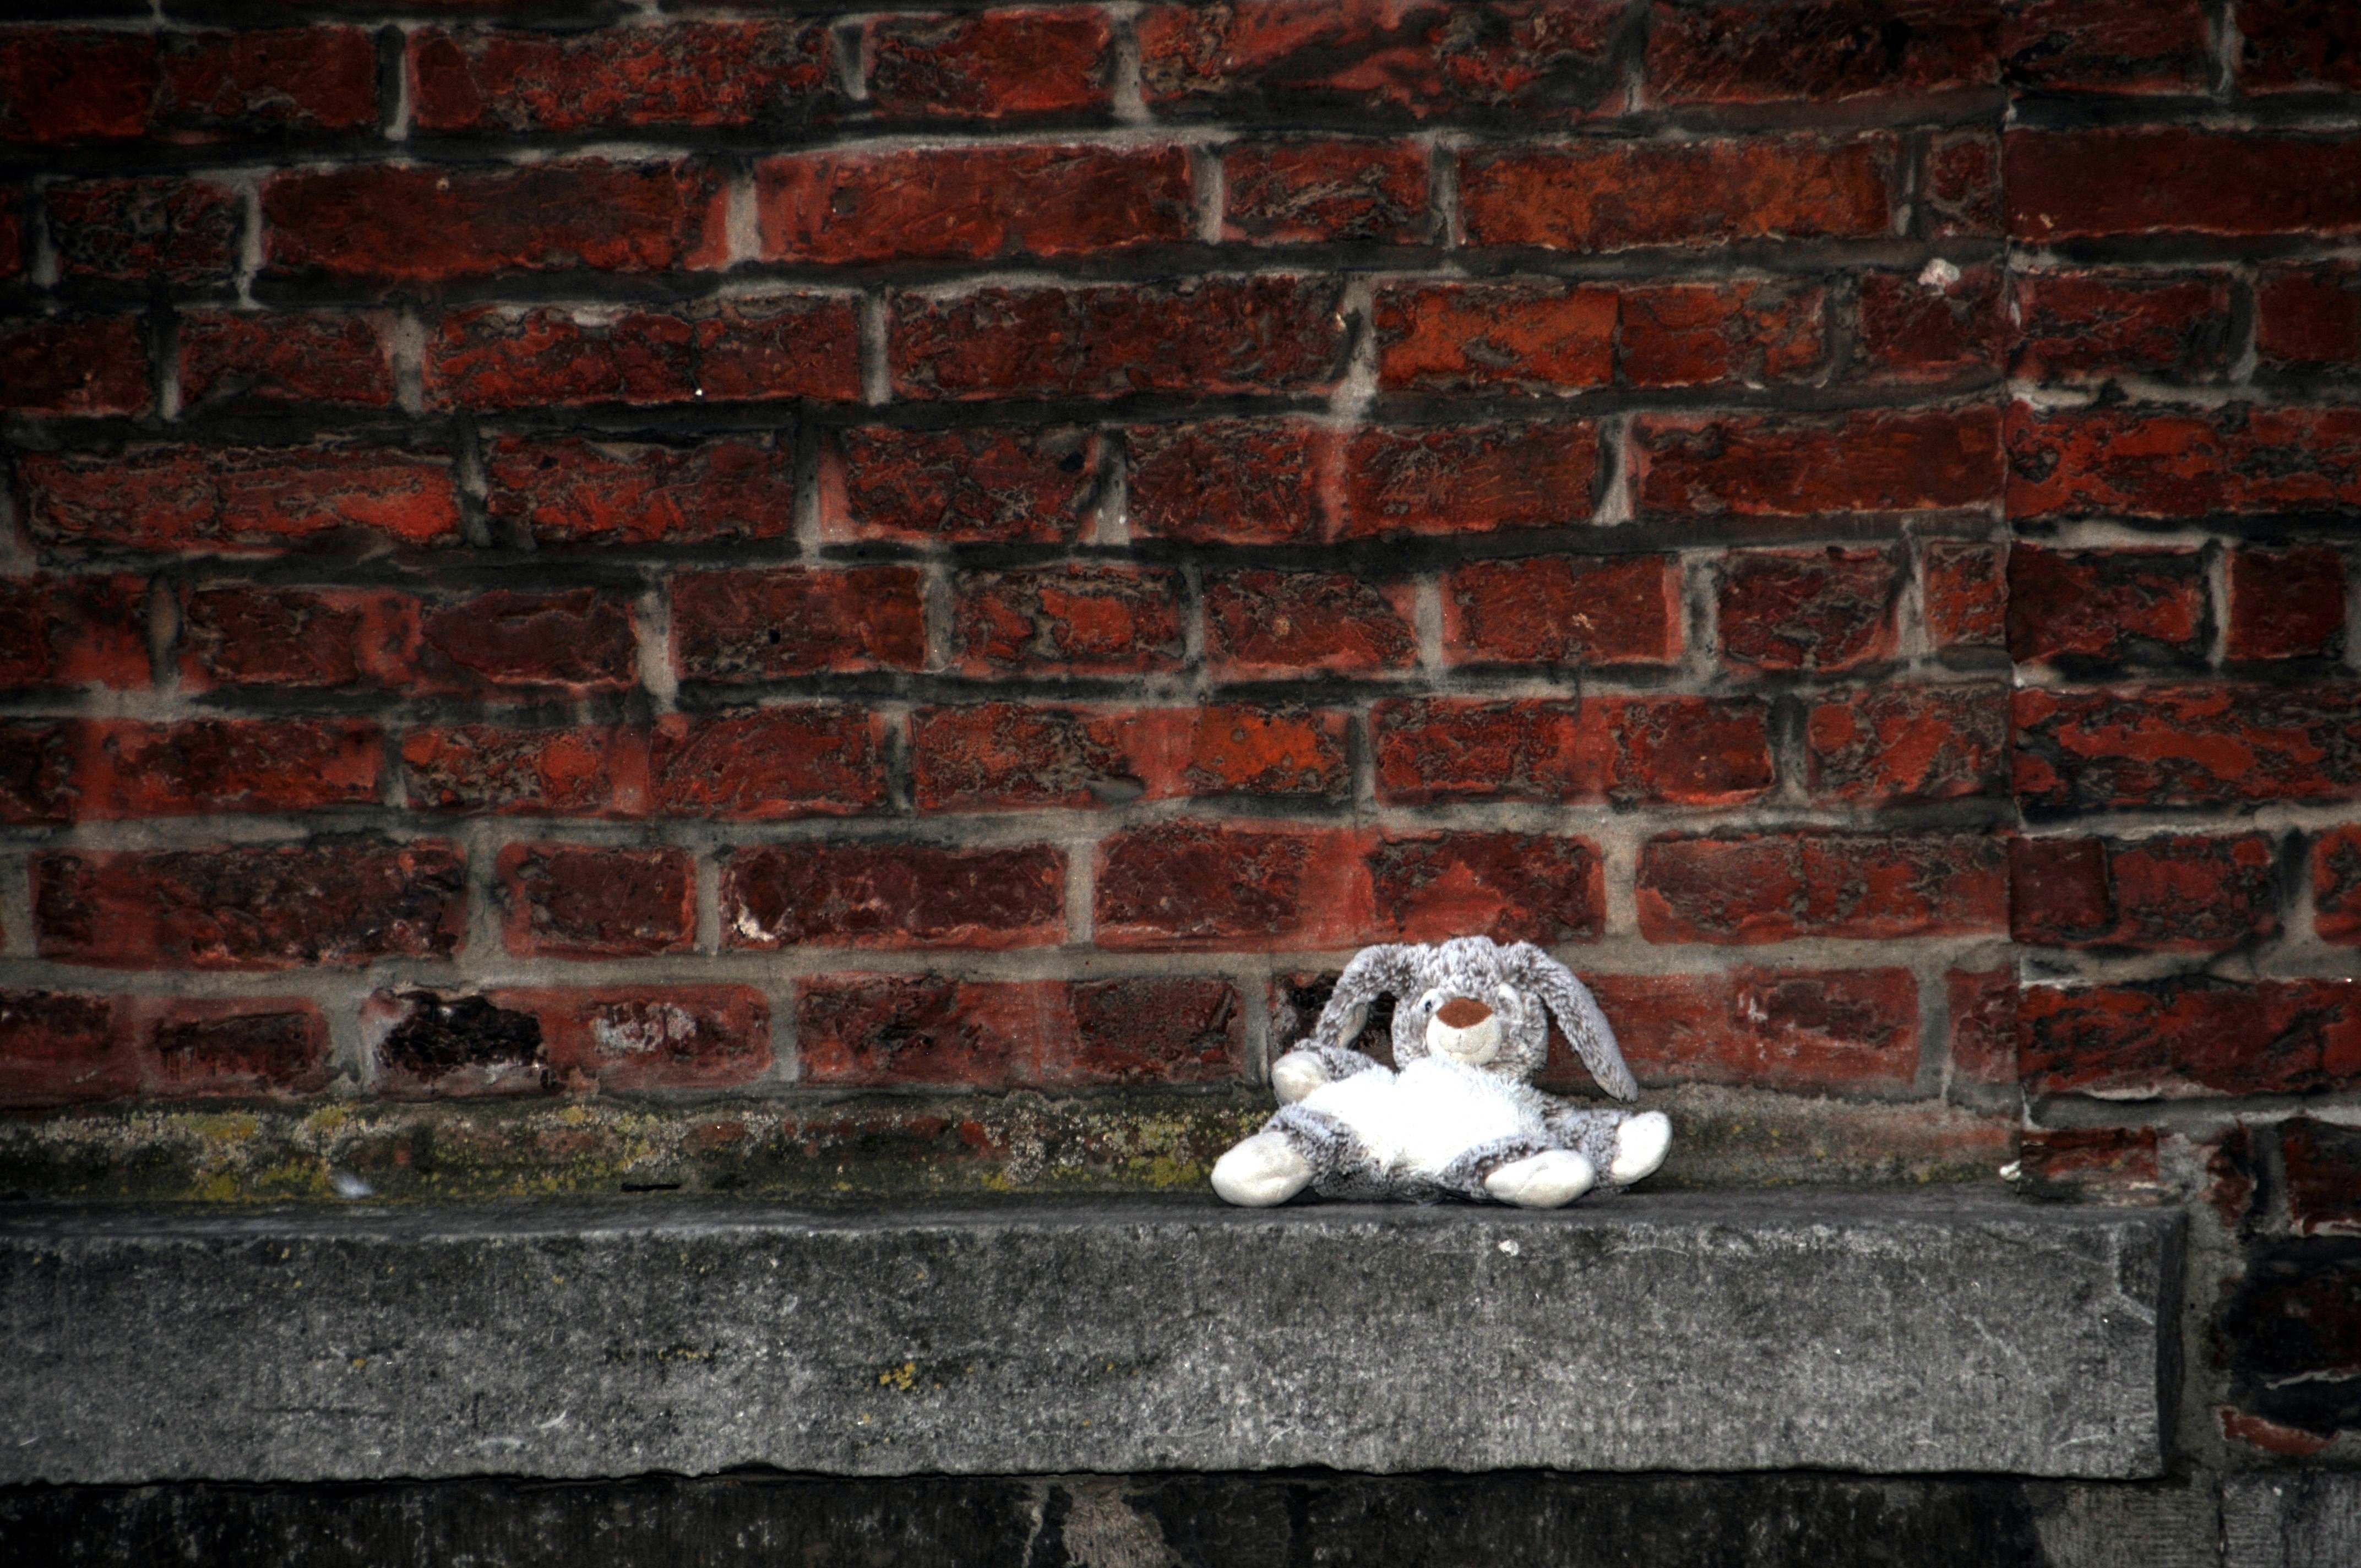
chair, wall, red, brick, toy, material, rabbit, teddy bear, brickwork, solitaire, only, forget it